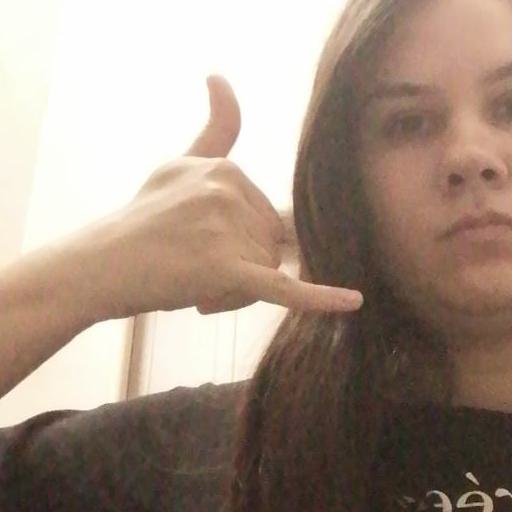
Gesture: call